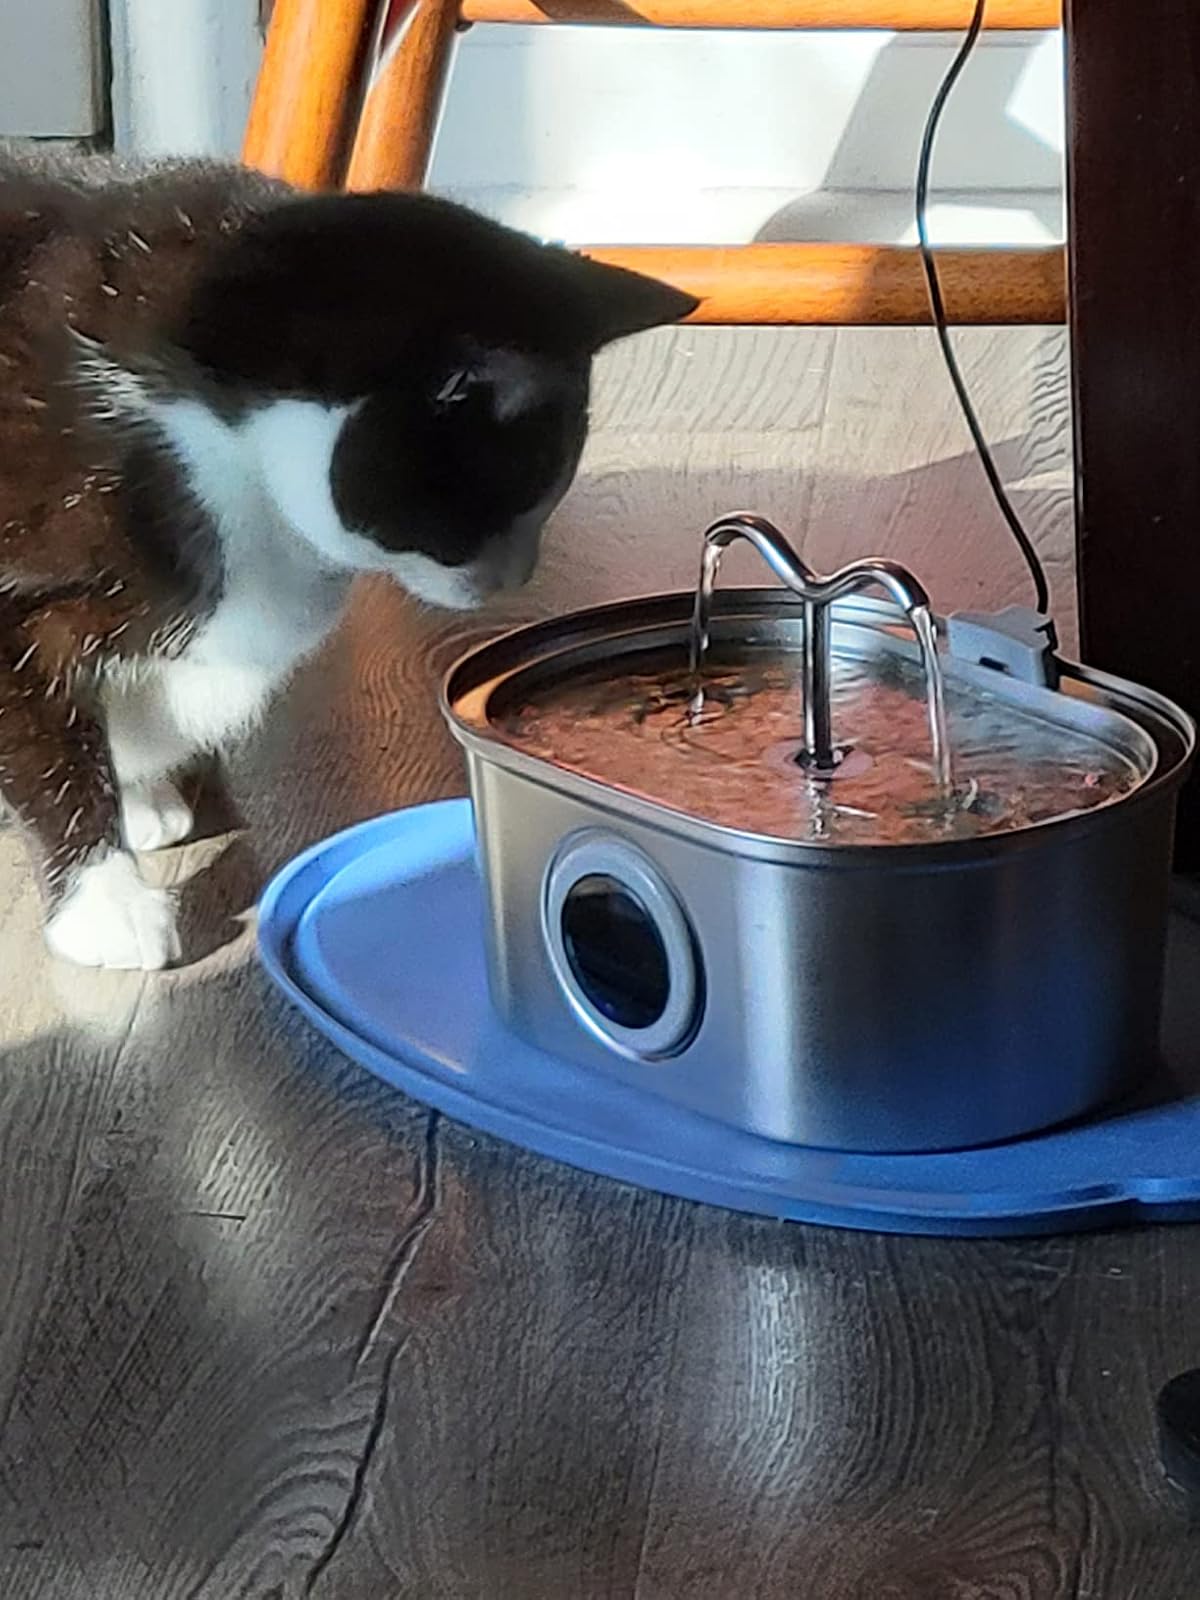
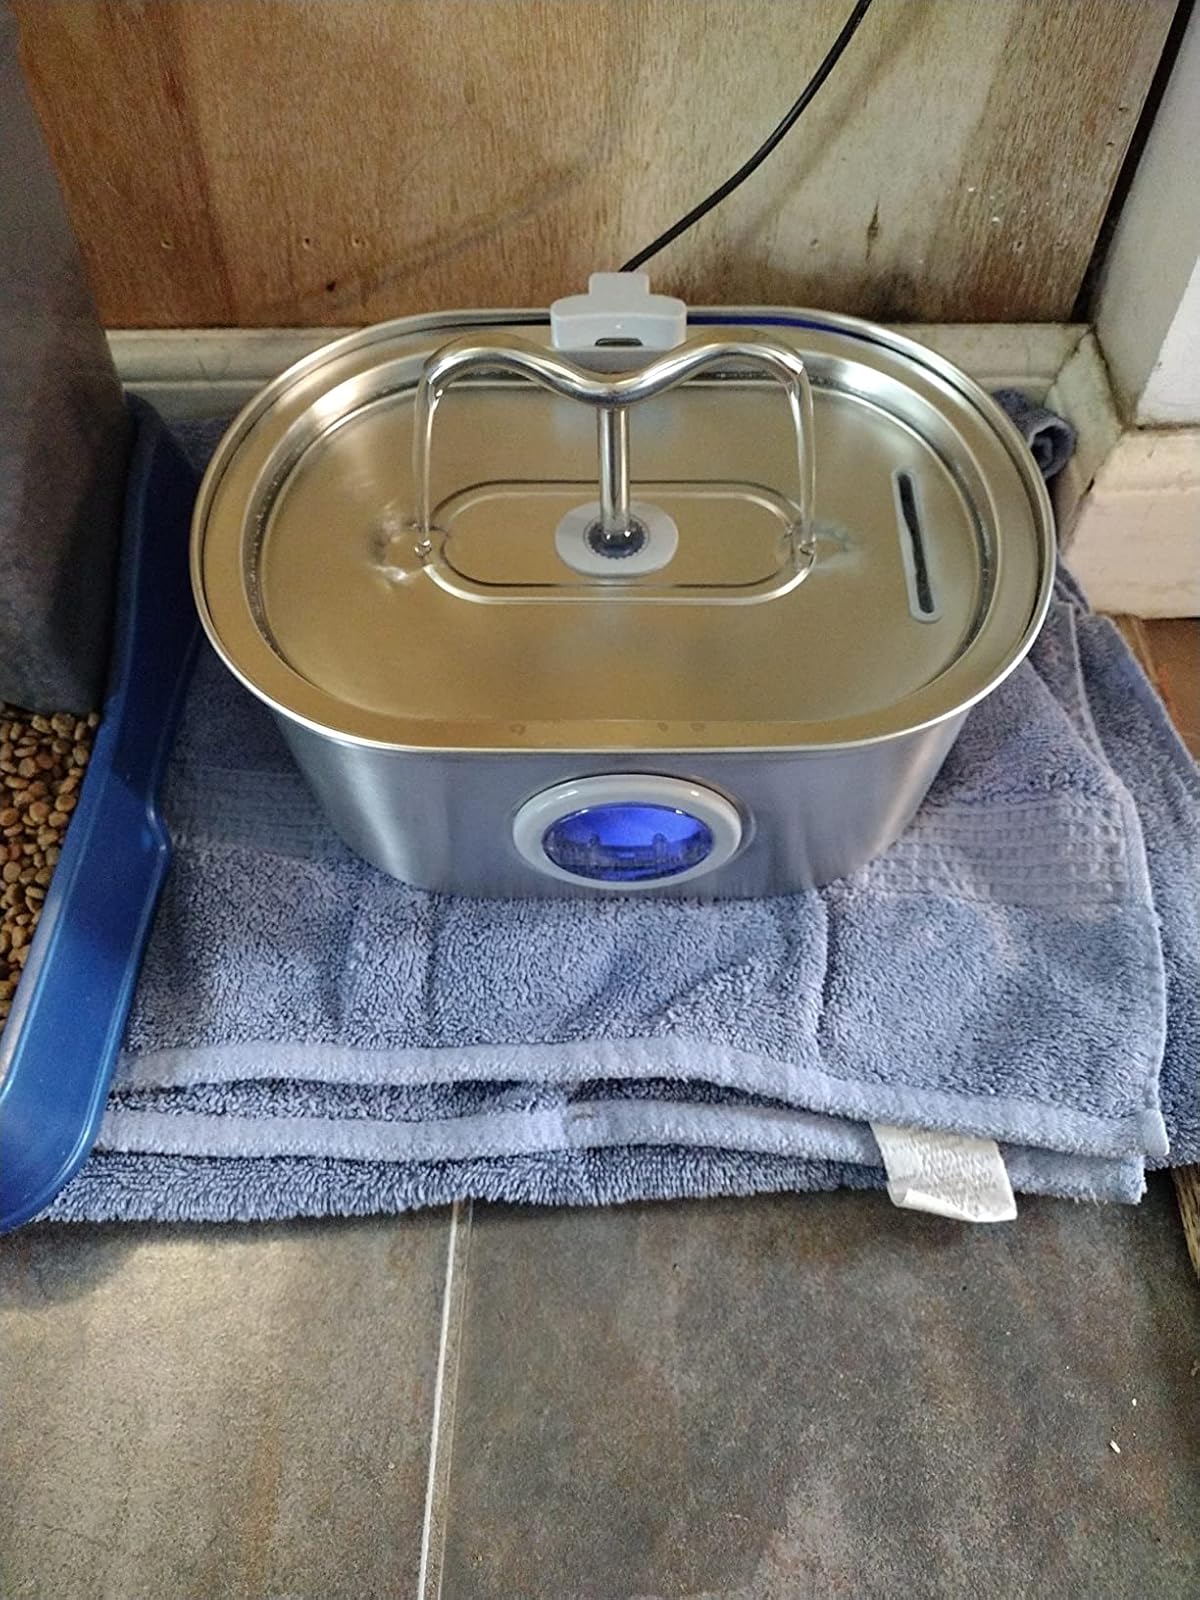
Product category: items_bowl
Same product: yes